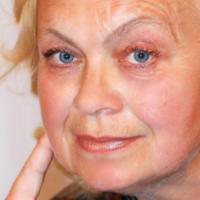
Age group: age 66-80